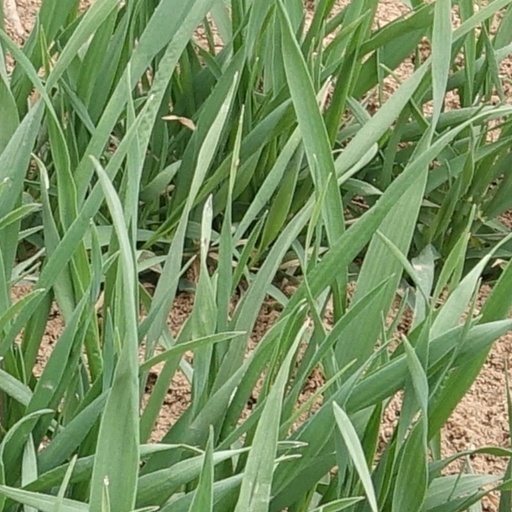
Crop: wheat